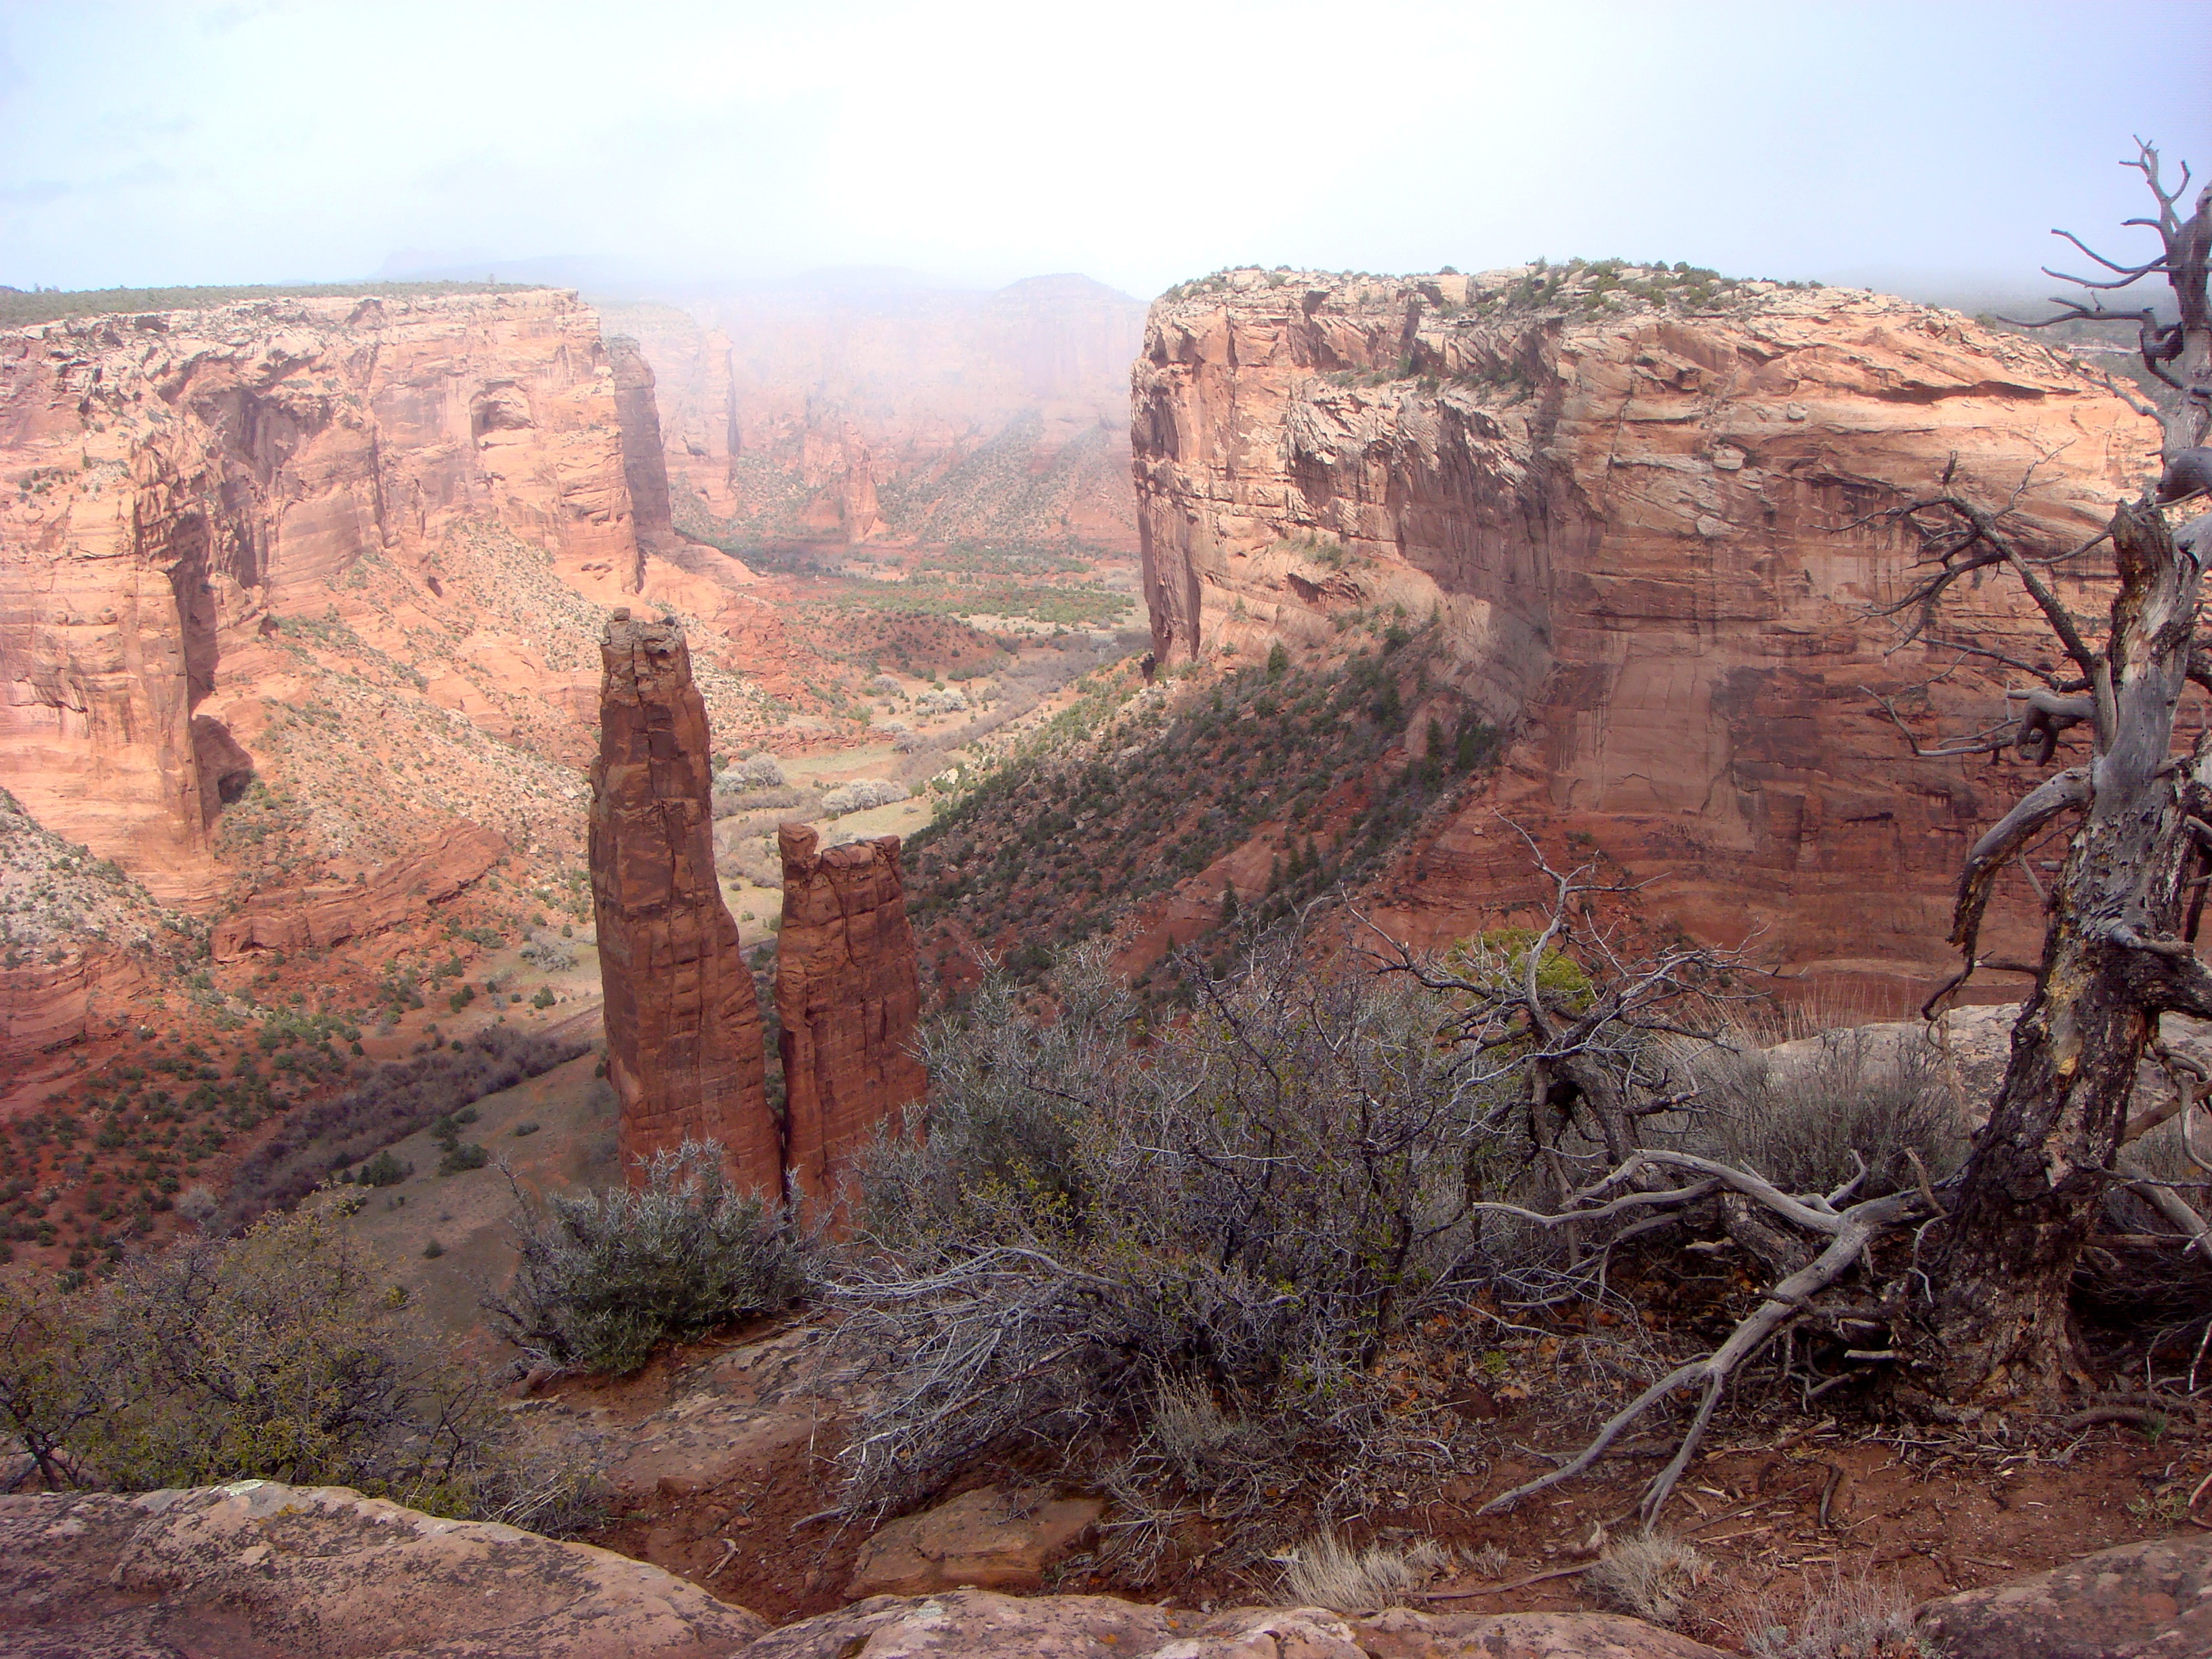
landscape, rock, wilderness, trail, valley, formation, cliff, america, rock formation, canyon, gap, terrain, national park, arizona, united states, geology, badlands, plateau, wadi, landform, national monument, ancient history, geographical feature, canyon de chelly, spider rock